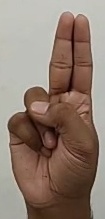
ASL sign: U